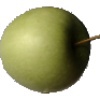
Label: Apple Granny Smith 1